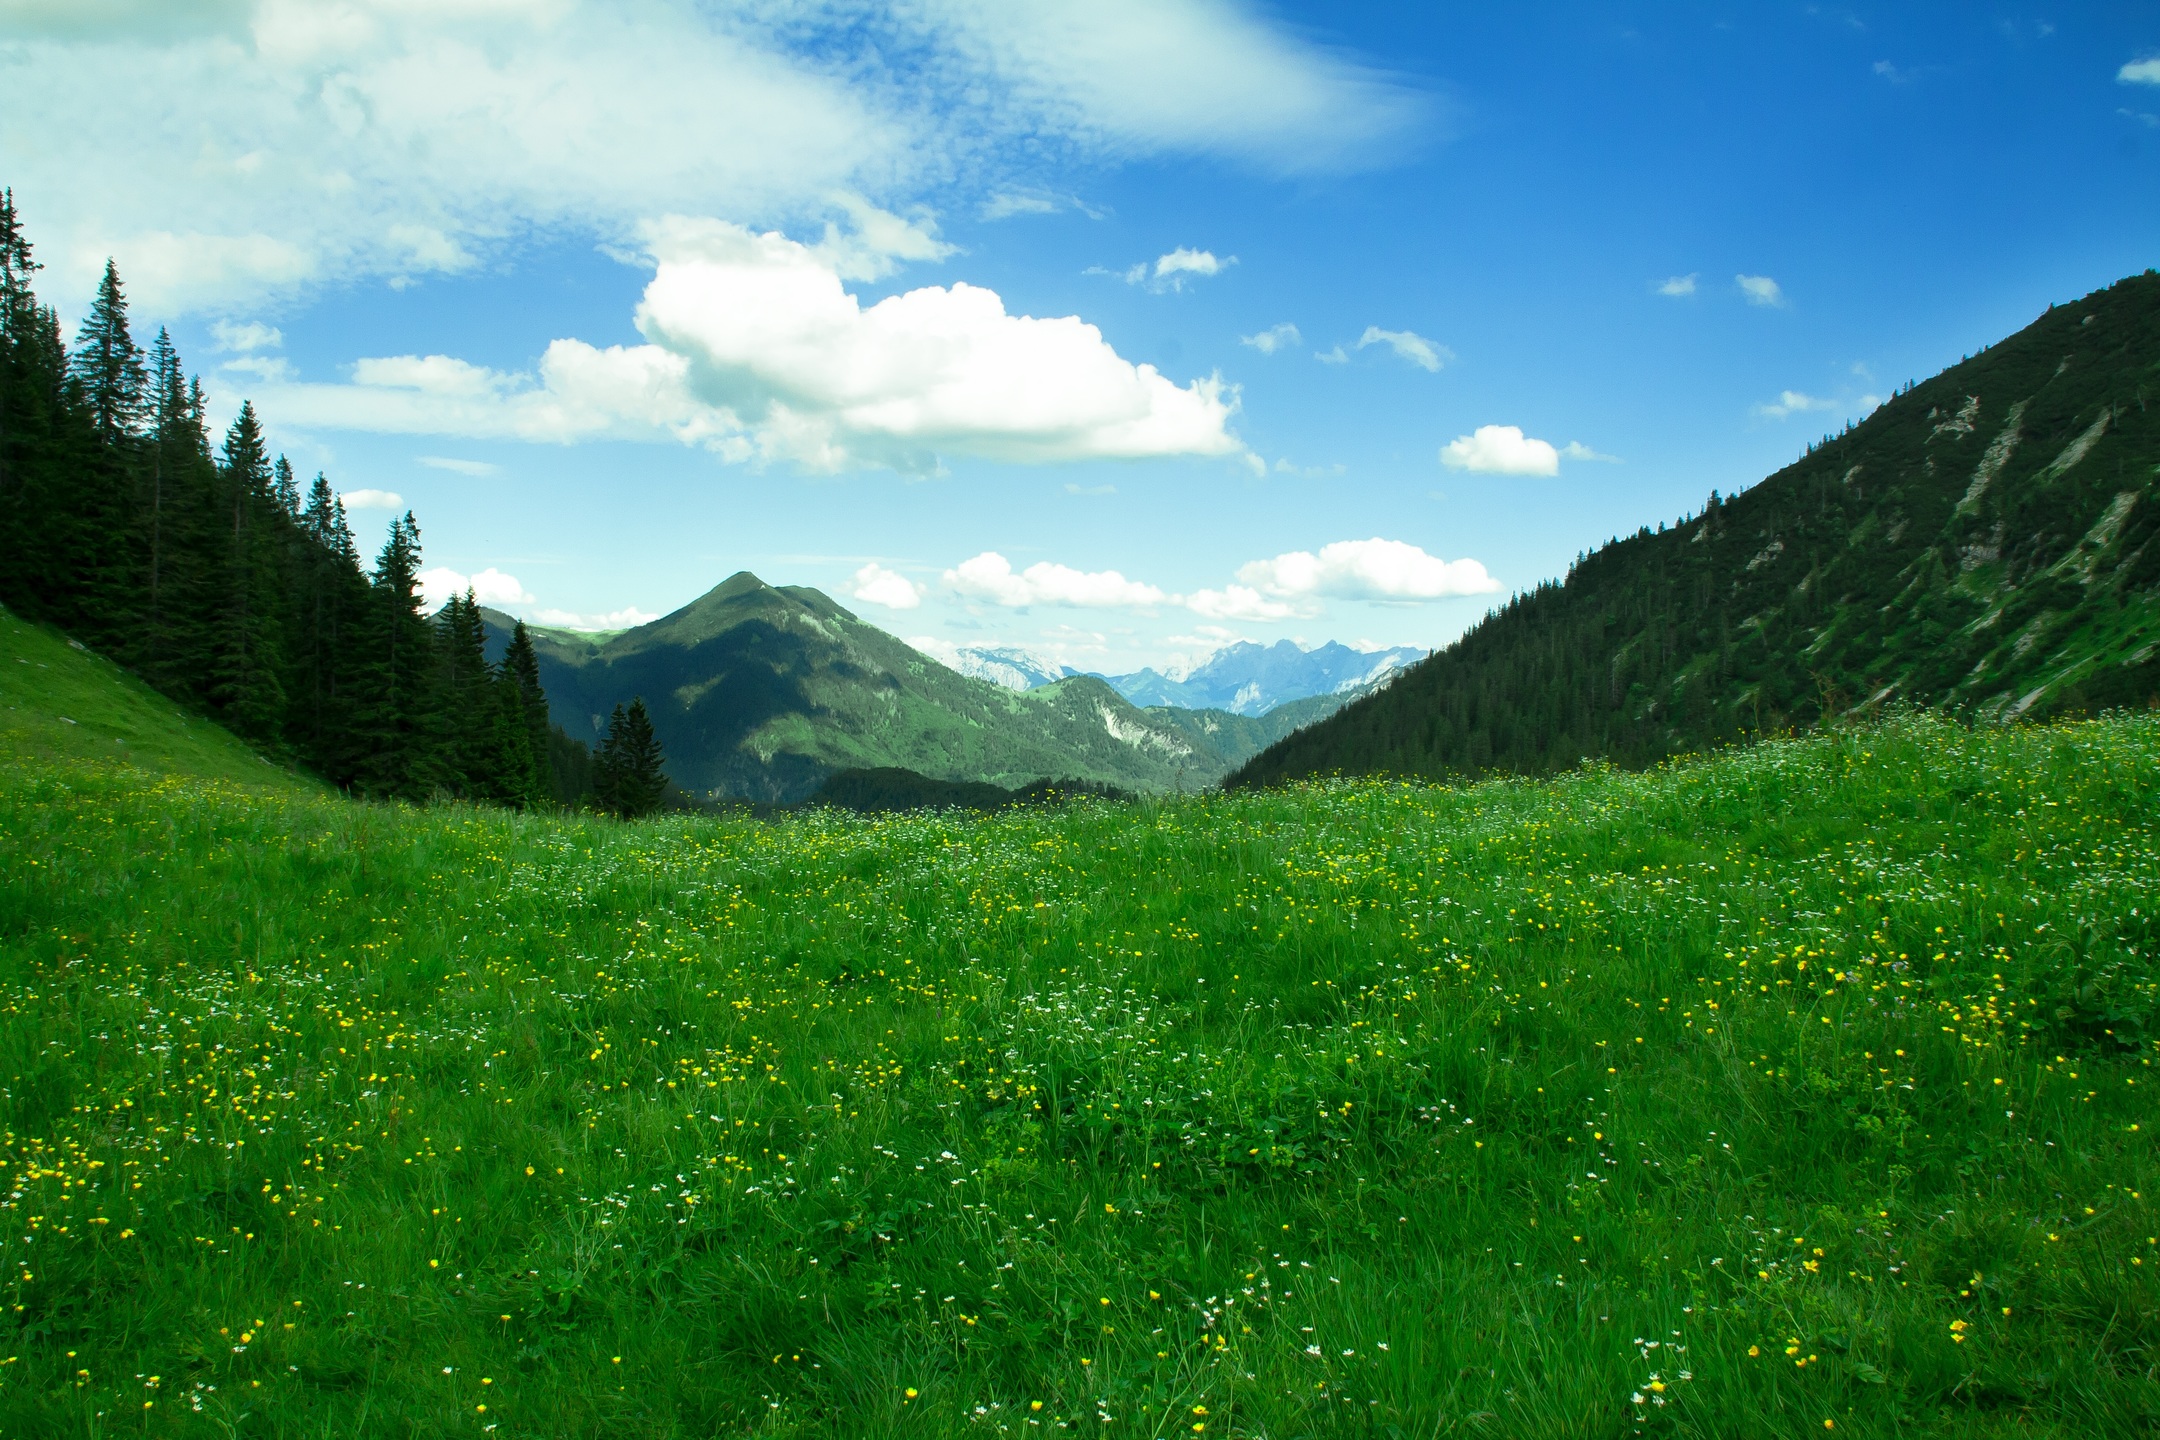
switzerland, mountainous landforms, highland, mountain, natural landscape, green, nature, grassland, meadow, mountain range, vegetation, sky, hill, wilderness, natural environment, grass, valley, hill station, pasture, alps, mount scenery, nature reserve, biome, leaf, ridge, landscape, national park, tree, plant, lawn, fell, prairie, plain, massif, cloud, forest, field, jungle, mountain pass, wildflower, terrain